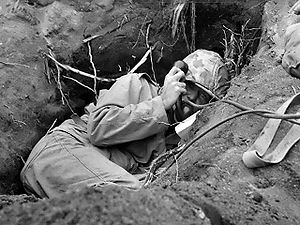
Skyttehul
En amerikansk marinesoldat kalder artilleriild ind fra sit skyttehul under Slaget om Iwo Jima, 2. verdenskrig
Et skyttehul er et mindre hul i jorden, som soldater graver for at beskytte sig imod beskydning fra artilleri og håndvåben. Ikke at forveksle med en skyttegrav. Skyttehullet gør det muligt for soldaten at besvare beskydningen, mens han er forholdsvis godt beskyttet. Skyttehuller kan være beregnet til en, to eller flere soldater. De kan være forstærket med sandsække, eller sågar overdækkede for at beskytte mod faldende fragmenter.